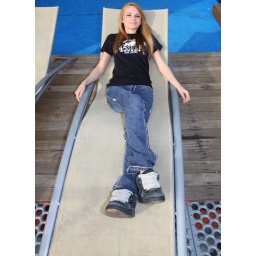
Photoshoot of a pretty girl with brown eyes in a t-shirt and jeans in downtown LA.